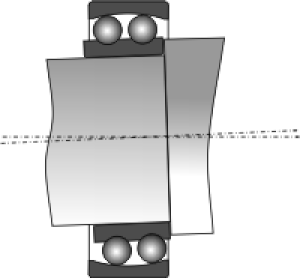
Sven Wingquist / Baggrund og karriere / Grundlæggelsen af SKF
Wingquist's sfæriske kugleleje (SKF)
Sven Gustaf Wingquist var en svensk maskiningeniør, opfinder og industrialist. Wingqvists banebrydende kugleleje-konstruktioner lagde grunden til Svenska Kullagerfabriken AB, som han var medgrundlægger af i 1907. Han var selskabets første administrerende direktør fra grundlæggelsen og frem til 1919 og var dets bestyrelsesformand fra 1938-53.